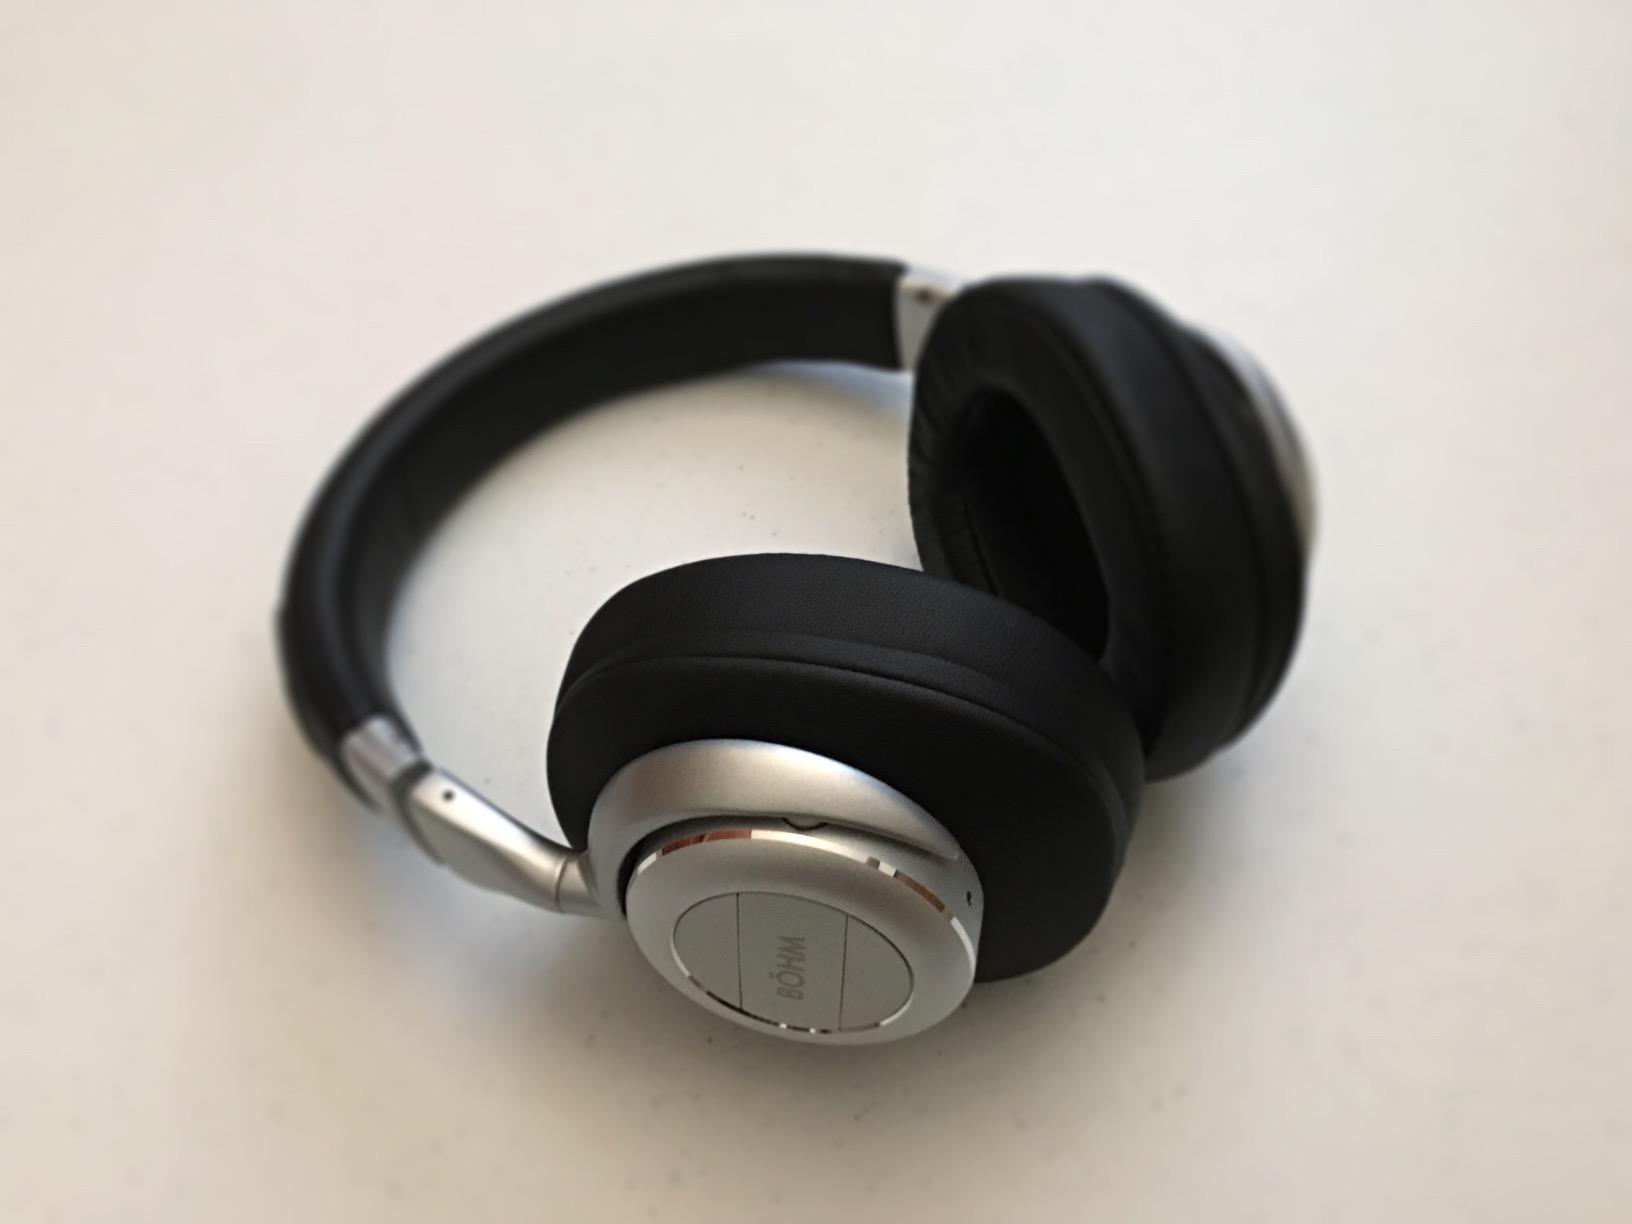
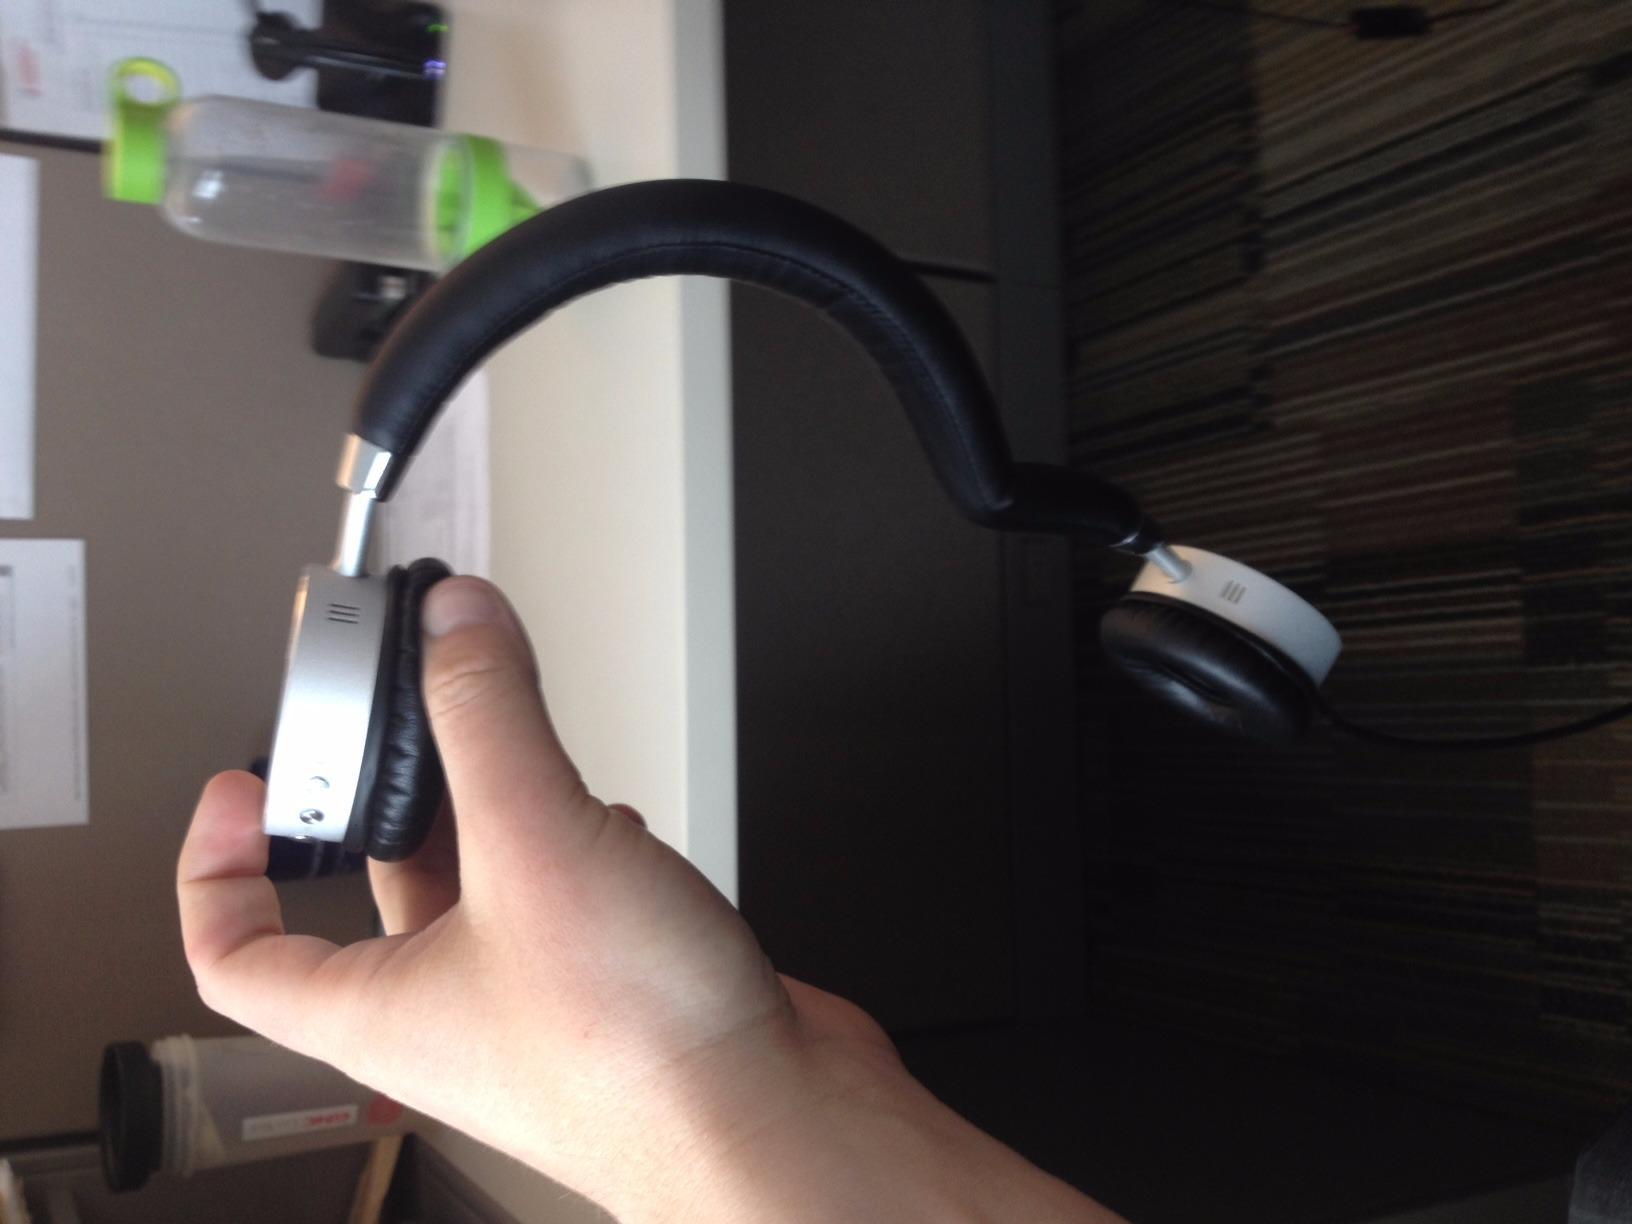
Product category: headphones
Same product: no